Hamburg-Altona–Kiel railway

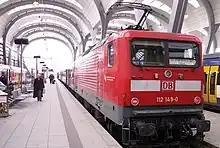
DB 112 149 in Kiel Hauptbahnhof

A variety of traffic runs along the entire length of the line, or on the section between Hamburg and Neumünster, consisting of freight traffic, ICE/IC/EC long-distance passenger services and regional passenger services. These are operated by different railway companies, including "Deutsche Bahn AG" and Regionalbahn Schleswig-Holstein. In addition there are DSB services from Fredericia via Neumünster to Hamburg Hauptbahnhof.